Manhattan

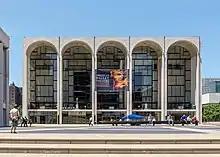
The Lincoln Center for the Performing Arts

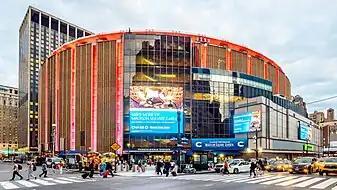
Madison Square Garden, home to the New York Rangers of the National Hockey League and the New York Knicks of the National Basketball Association

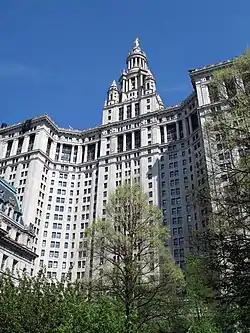
Manhattan Municipal Building

Education in Manhattan is provided by a vast number of public and private institutions. Non-charter public schools in the borough are operated by the New York City Department of Education, the largest public school system in the United States. Charter schools include Success Academy Harlem 1 through 5, Success Academy Upper West, and Public Prep.